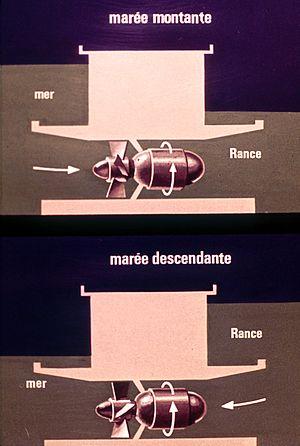
Schéma de l'usine marémotrice de la Rance.
L'usine marémotrice de la Rance est une centrale électrique française tirant son énergie de la force de la marée. Elle se trouve dans l’estuaire de la Rance, entre les communes de La Richardais et de Saint-Malo, en Ille-et-Vilaine, dans le nord-est de la Bretagne. Avec une capacité installée de 240 MW, elle est restée la plus grande usine marémotrice au monde pendant 45 ans, de sa mise en service en 1966 jusqu'au 4 août 2011, détrônée par la centrale de Sihwa Lake en Corée du Sud, légèrement plus puissante.
Une turbine Kaplan est une turbine hydraulique à hélices, de type « réaction » qui a été inventée en 1912 par l'ingénieur autrichien Viktor Kaplan dont elle tire le nom.